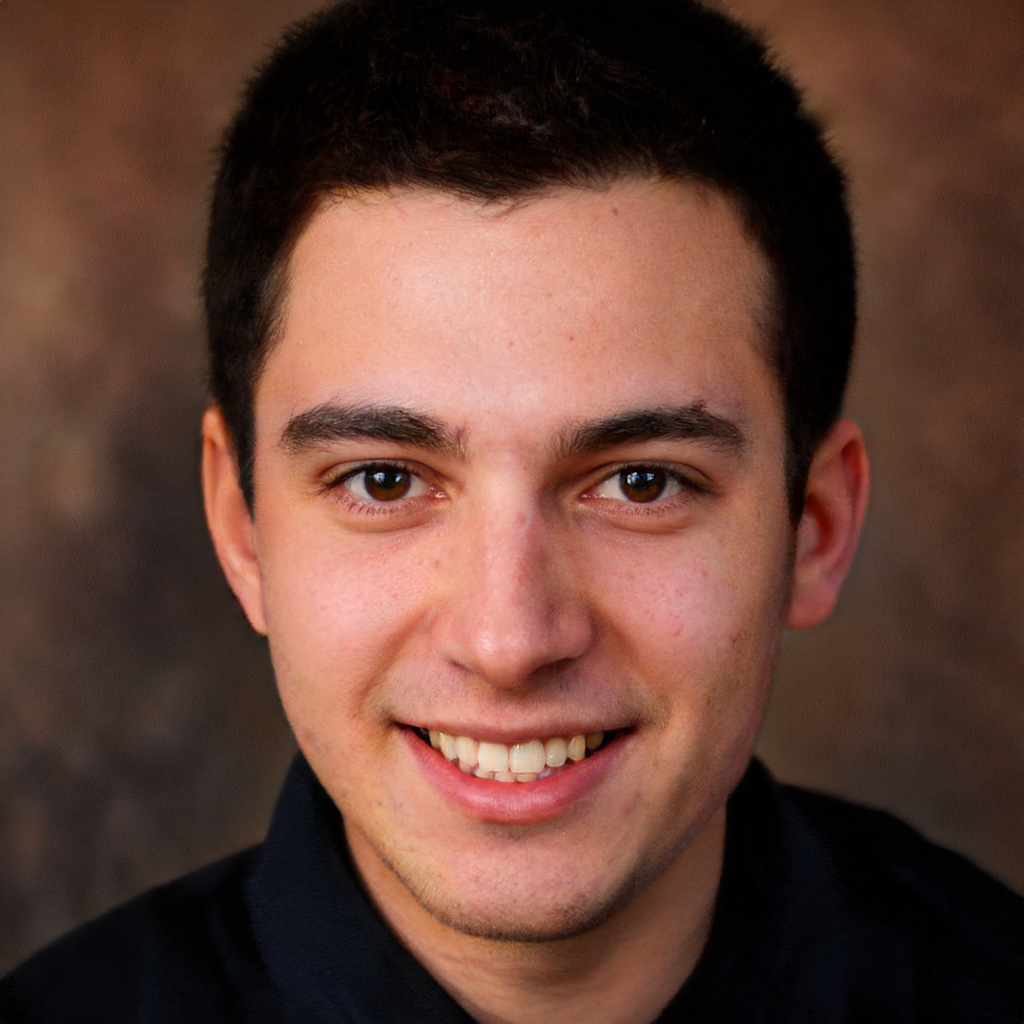
Gender: Male